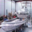
Label: ship